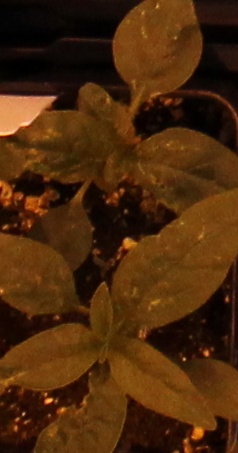
Label: Waterhemp